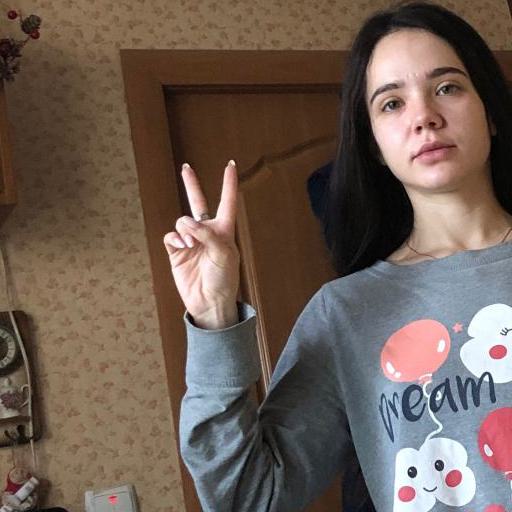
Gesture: peace